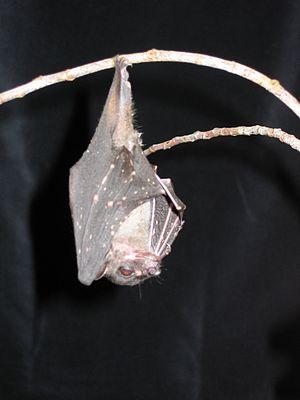
Balionycteris maculata est une espèce de chauves-souris.